Fine Wind, Clear Morning

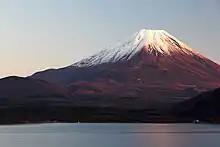
Photograph of Mount Fuji turned red by the rising sun

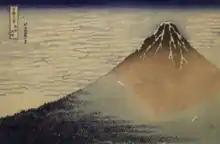
Early impression, sometimes known as "Pink Fuji" (c. 1830)

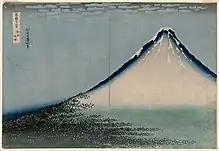
Variant impression (c. 1830)

The earliest impressions appear faded when compared to the versions usually seen, but are closer to Hokusai's original conception. They are known as "Pink Fuji" prints and are very rare. The early prints have a deliberately uneven blue sky, which increases the sky's brightness and gives movement to the clouds. The peak is brought forward with a halo of Prussian blue. Subsequent prints have a strong, even blue tone, and the printer added a new block, overprinting the white clouds on the horizon with light blue. Later prints also typically employ a strong "benigara" (Bengal red) pigment, which has given the painting its common name of "Red Fuji". The green block color was re-cut, lowering the meeting point between forest and mountain slope.